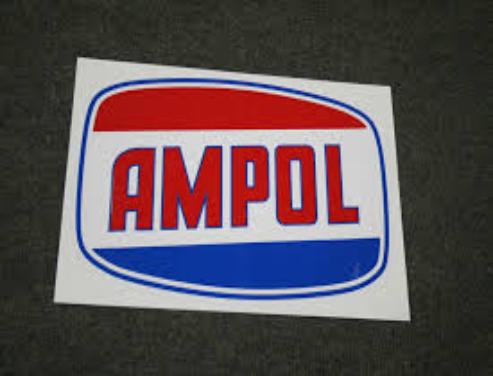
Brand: Ampol
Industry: Others